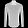
Label: Shirt